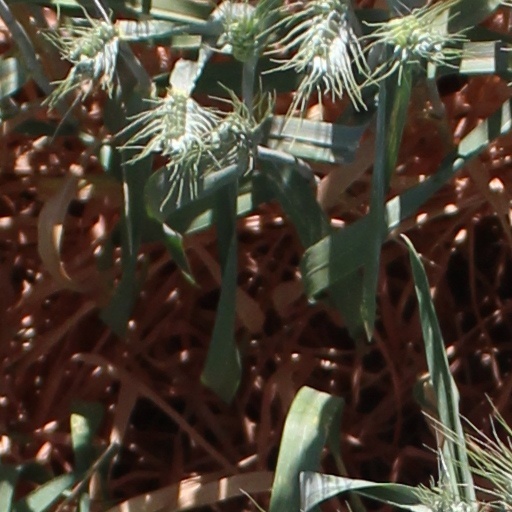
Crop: wheat